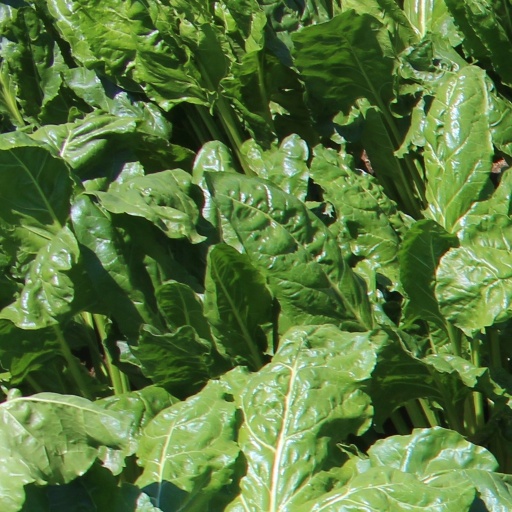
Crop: sugar beet